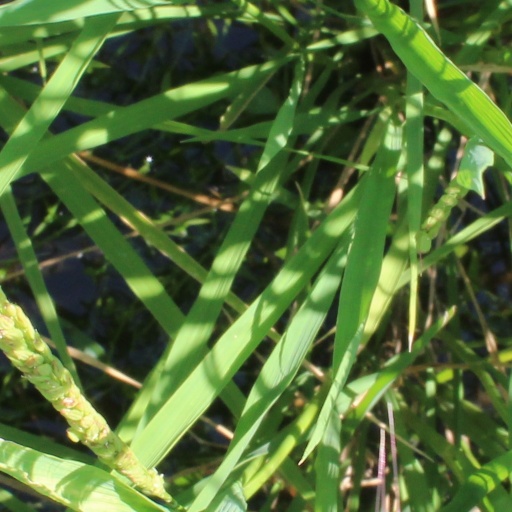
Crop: rice